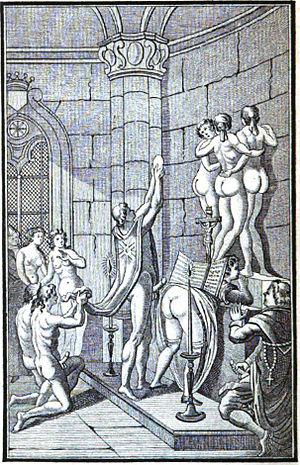
La nouvelle Justine ou Les malheurs de la vertu: Ouvrage orné d'un frontispiece et de 40 sujets gravés avec soin, Volumen 2 (book)
Justine ou les Malheurs de la vertu est le premier ouvrage du marquis de Sade publié de son vivant, en 1791, un an après avoir été rendu à la liberté par la Révolution et l’abolition des lettres de cachet. C’est aussi la deuxième version de cette œuvre emblématique, sans cesse récrite, qui a accompagné Sade tout au long de sa vie.